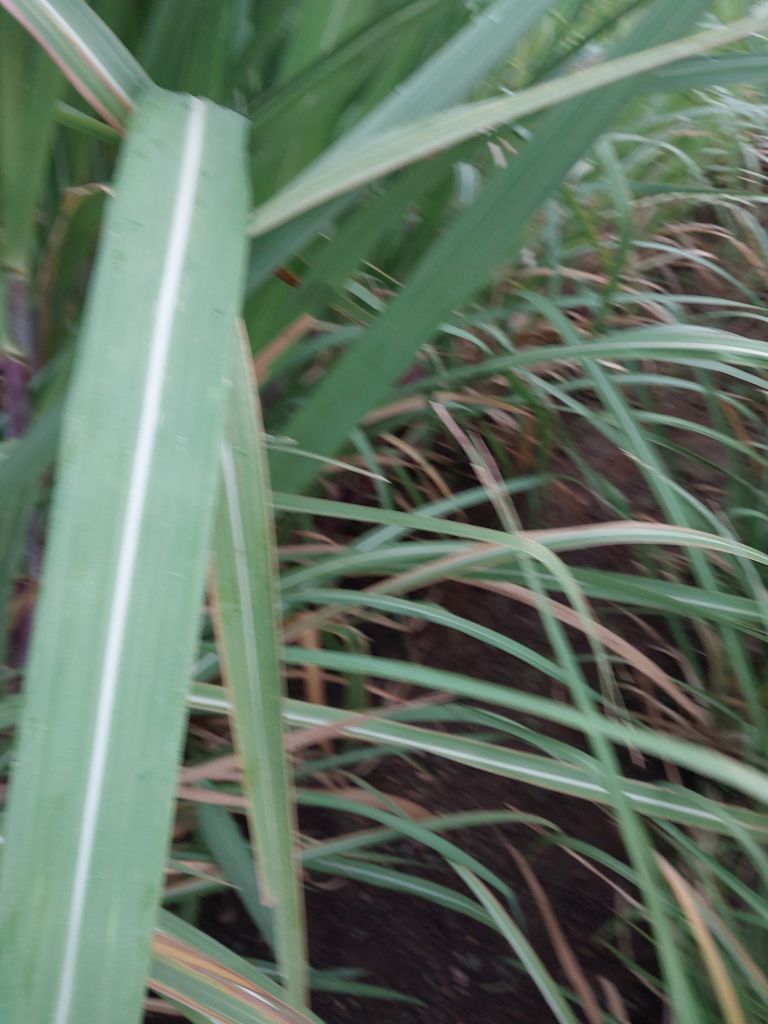
Label: Healthy